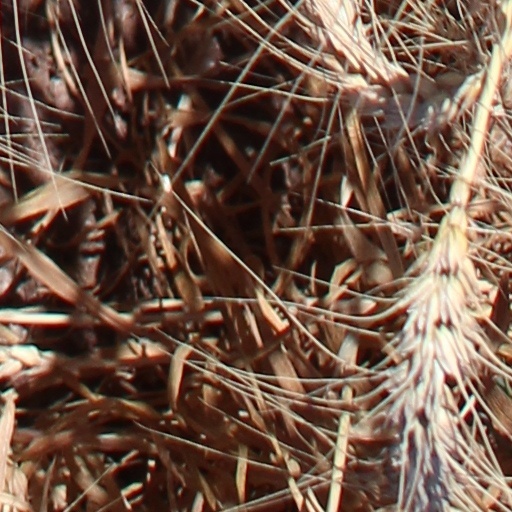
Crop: wheat